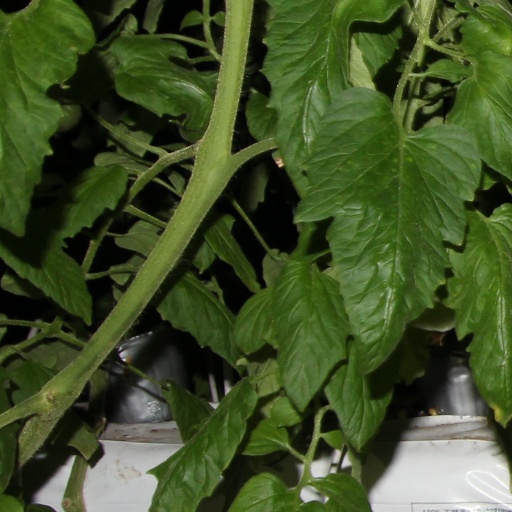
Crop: tomato